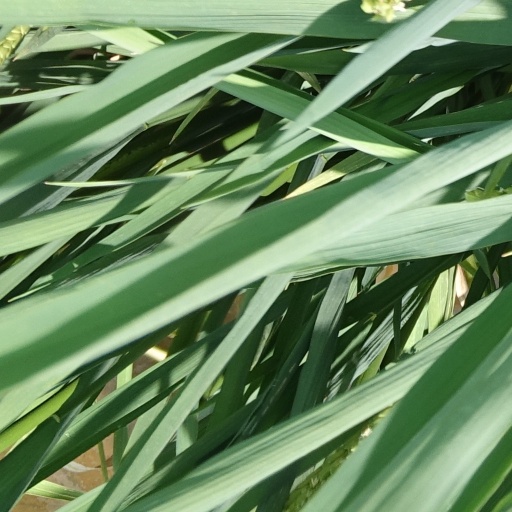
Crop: rice